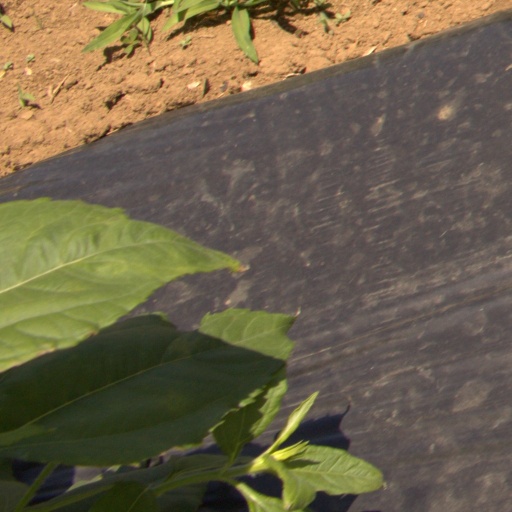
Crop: Jerusalem artichoke